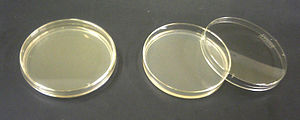
Agar
100mm petriskåle indeholdende agar til bakteriekultur
Agar er en geleagtig substans, der hovedsageligt bliver brugt som fortykningsmiddel og som dyrkningsmedie i mikrobiologisk arbejde. Ordet agar kommer fra det malaysiske ord agar-agar. Det er også kendt som kanten eller agal-agal.